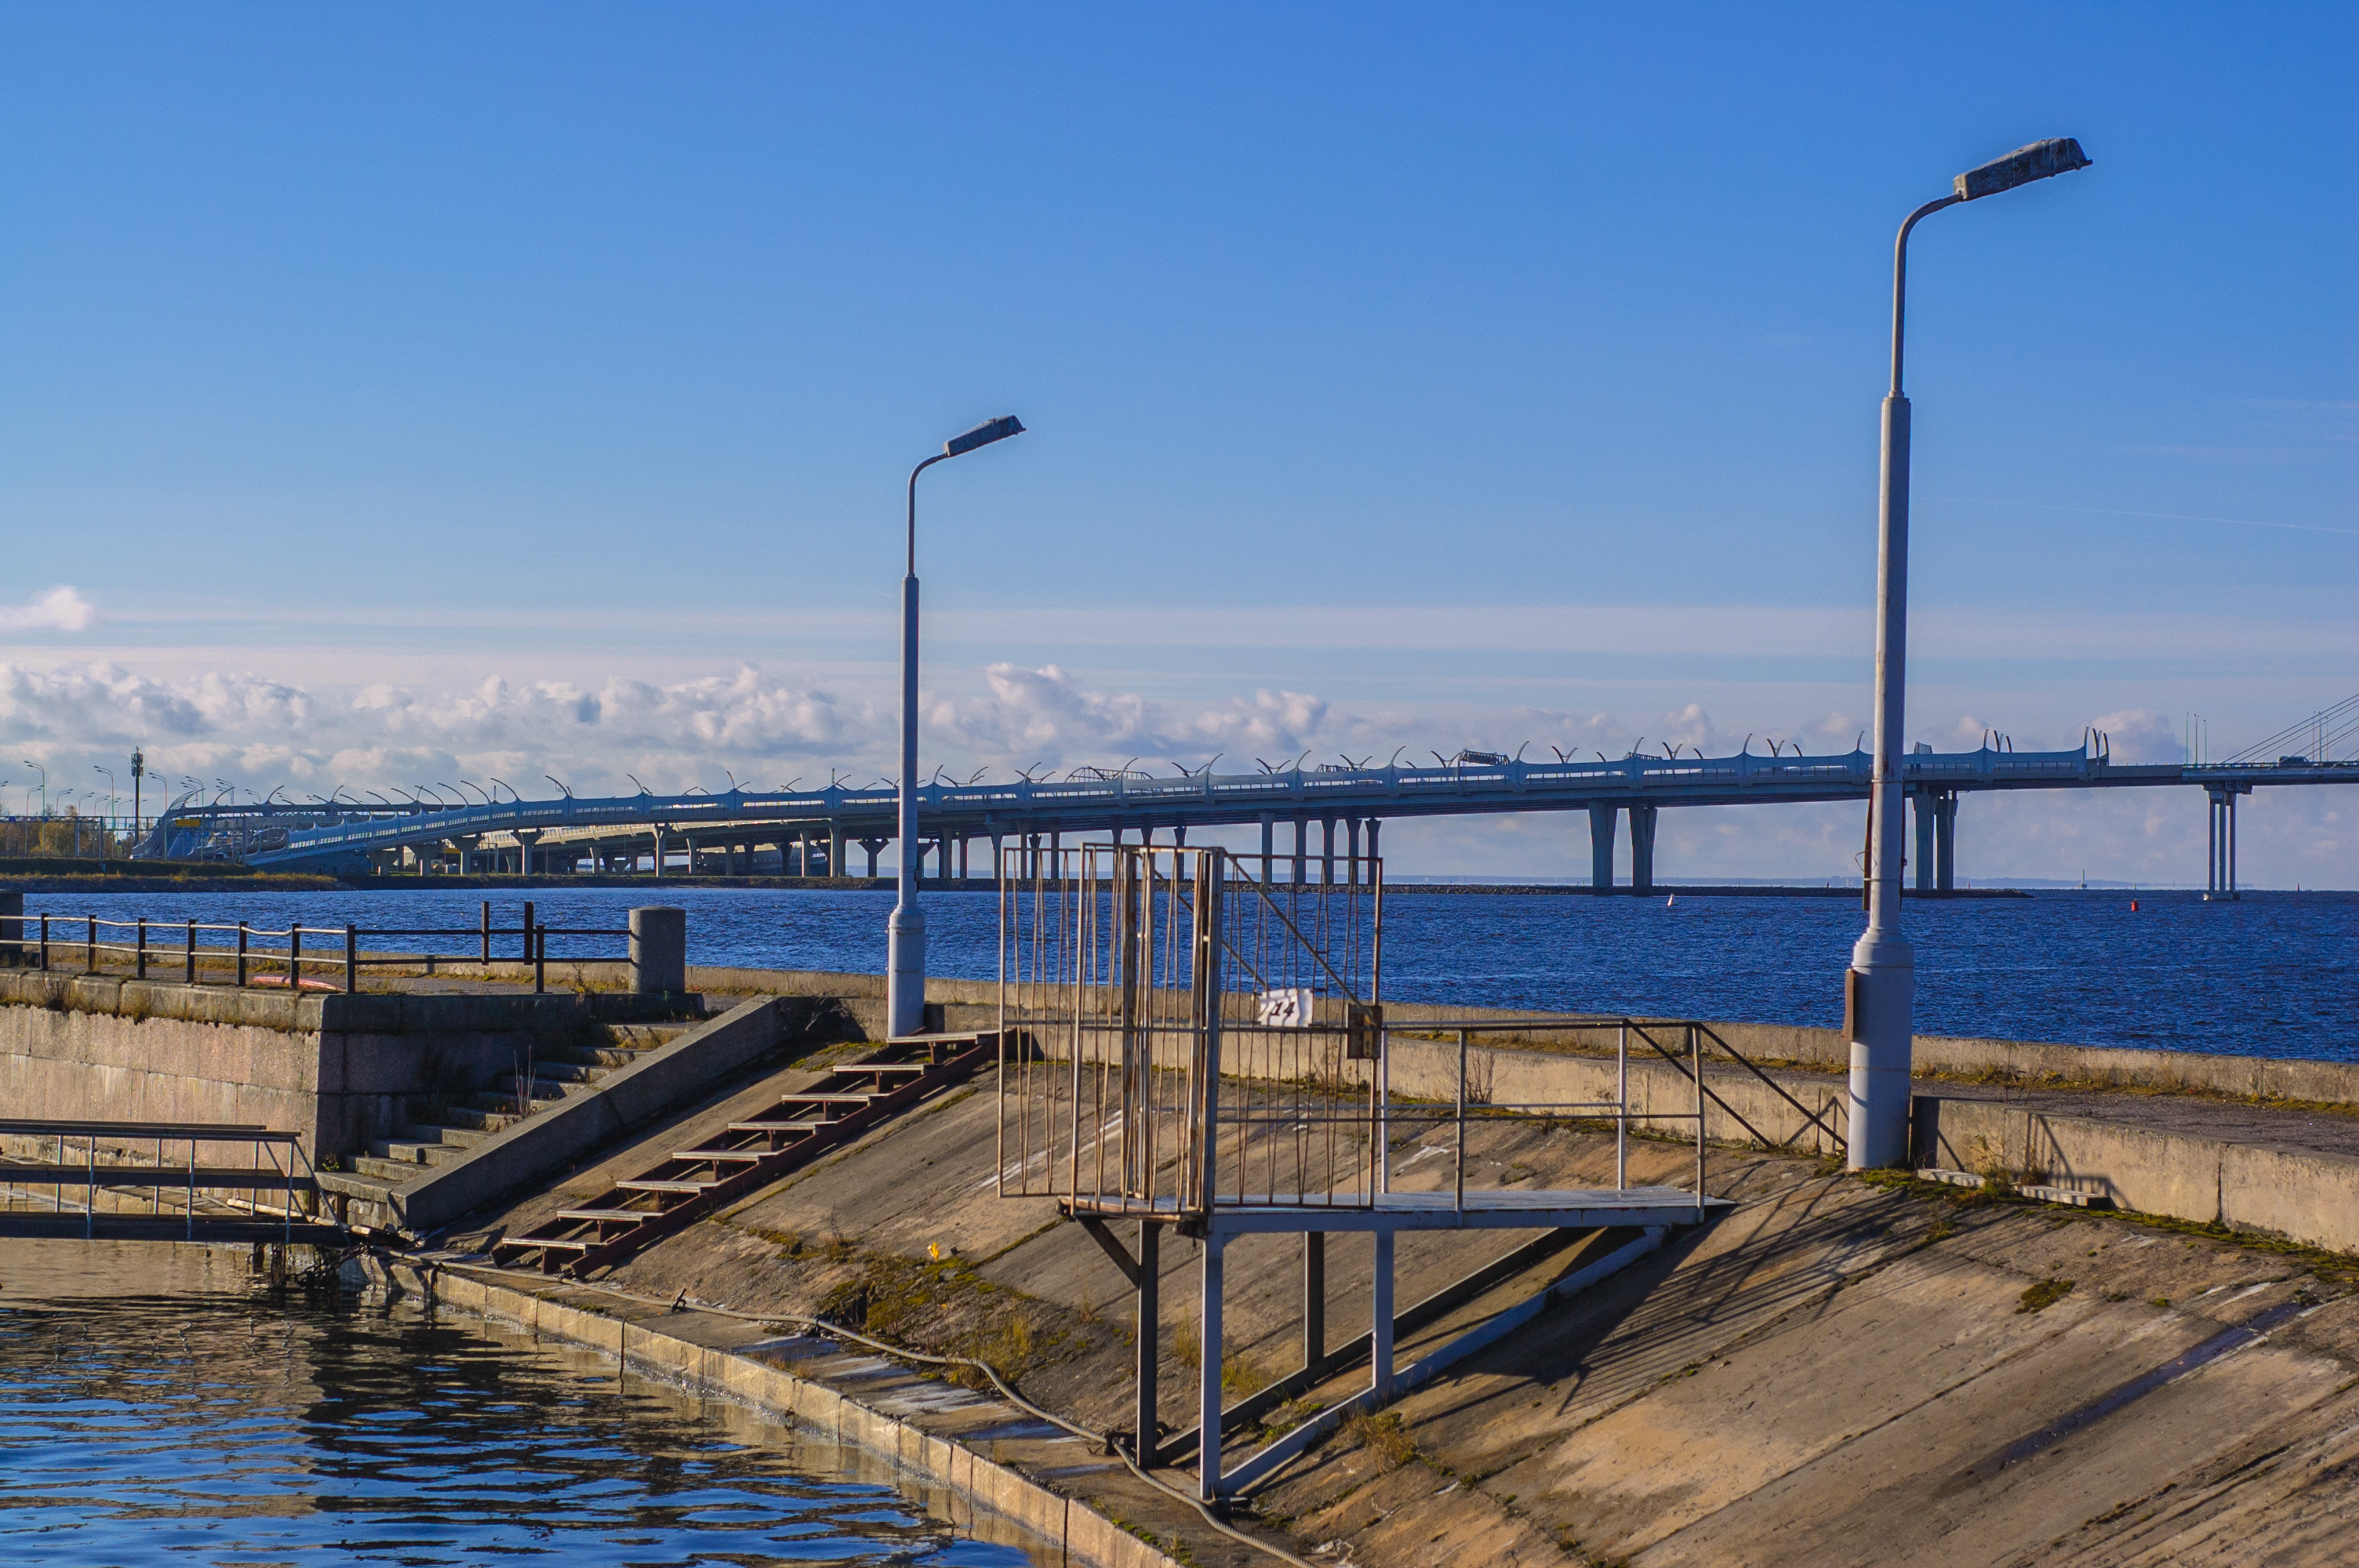
images, water, sky, street light, cloud, lake, wood, building, dock, horizon, bridge, city, harbor, boardwalk, shore, walkway, fixed link, coast, pier, dusk, ocean, winter, evening, nonbuilding structure, sound, port, bay, channel, road, beam bridge, light fixture, sea, marina, guard rail, landscape, reflection, inlet, reservoir, handrail, water transportation, tourism, vacation, river, concrete bridge